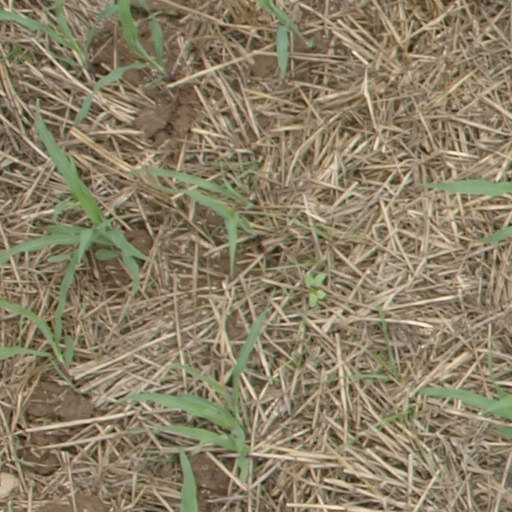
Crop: maize; corn